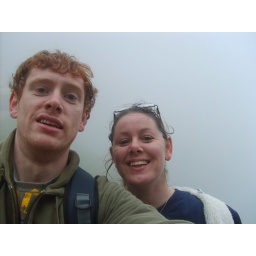
me nd ivan caught in cloud in the mountain